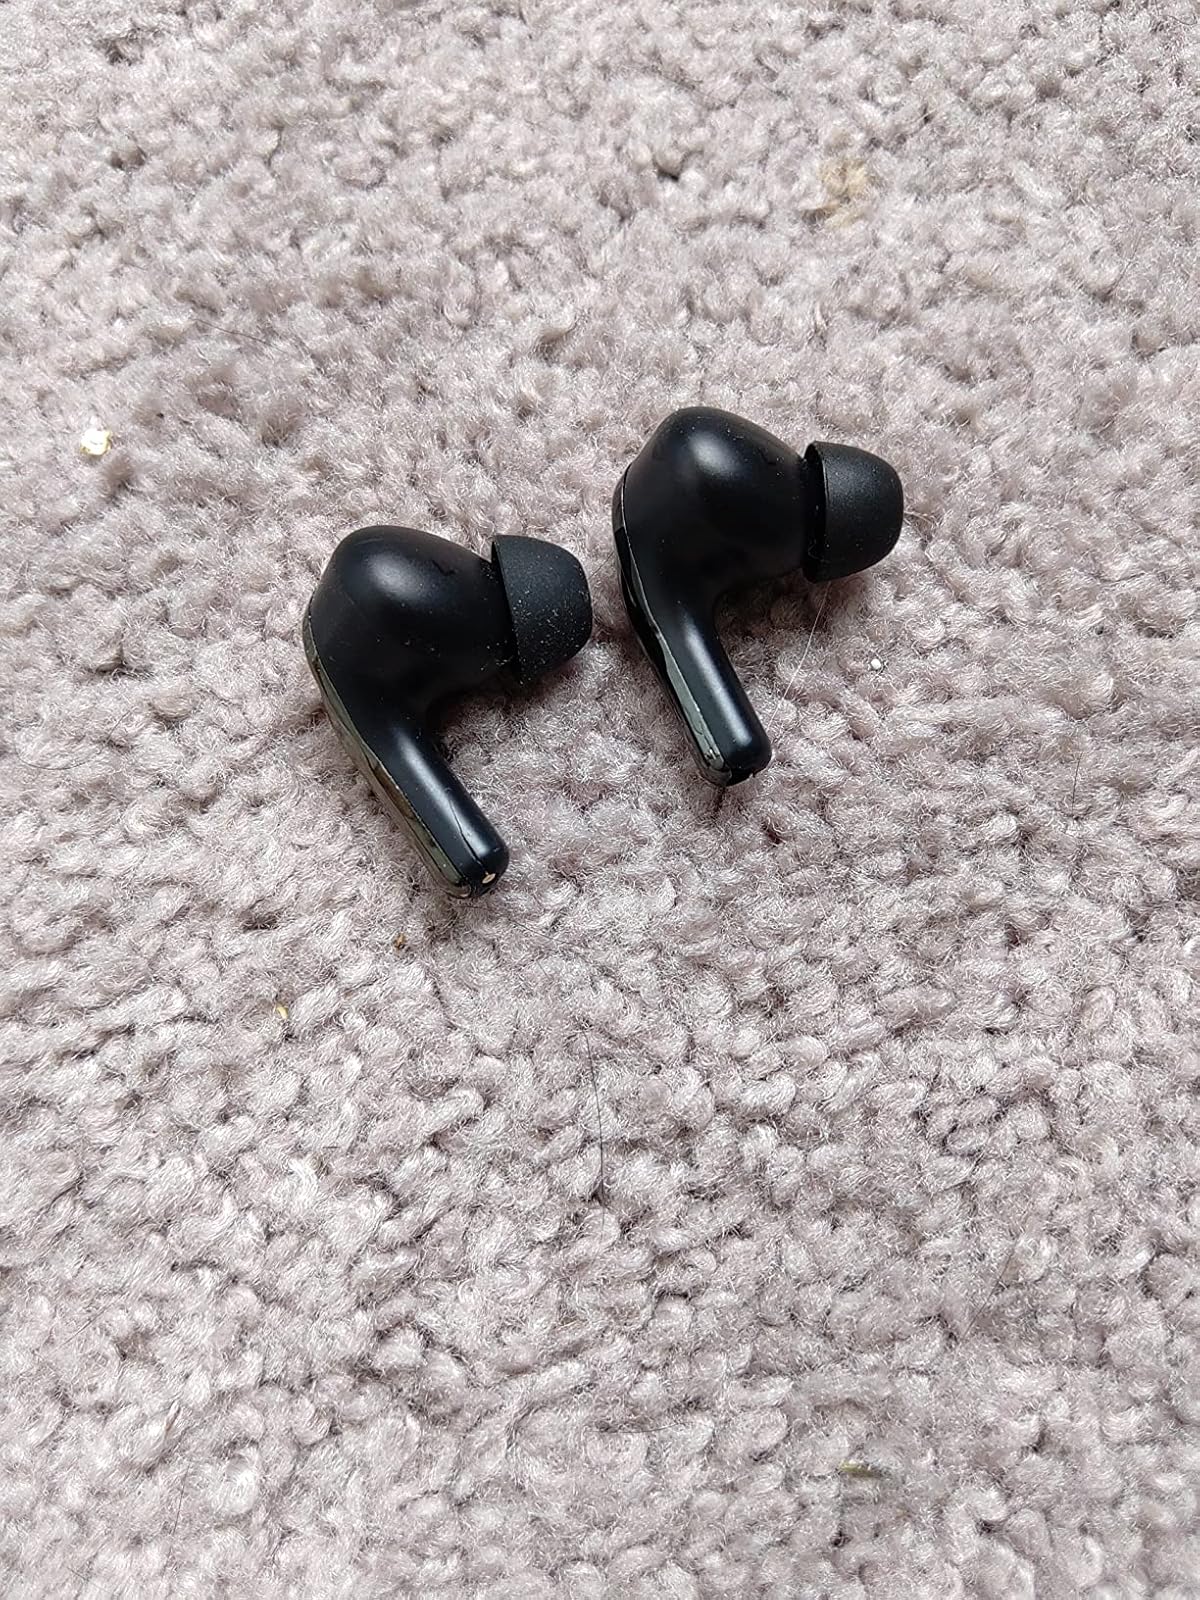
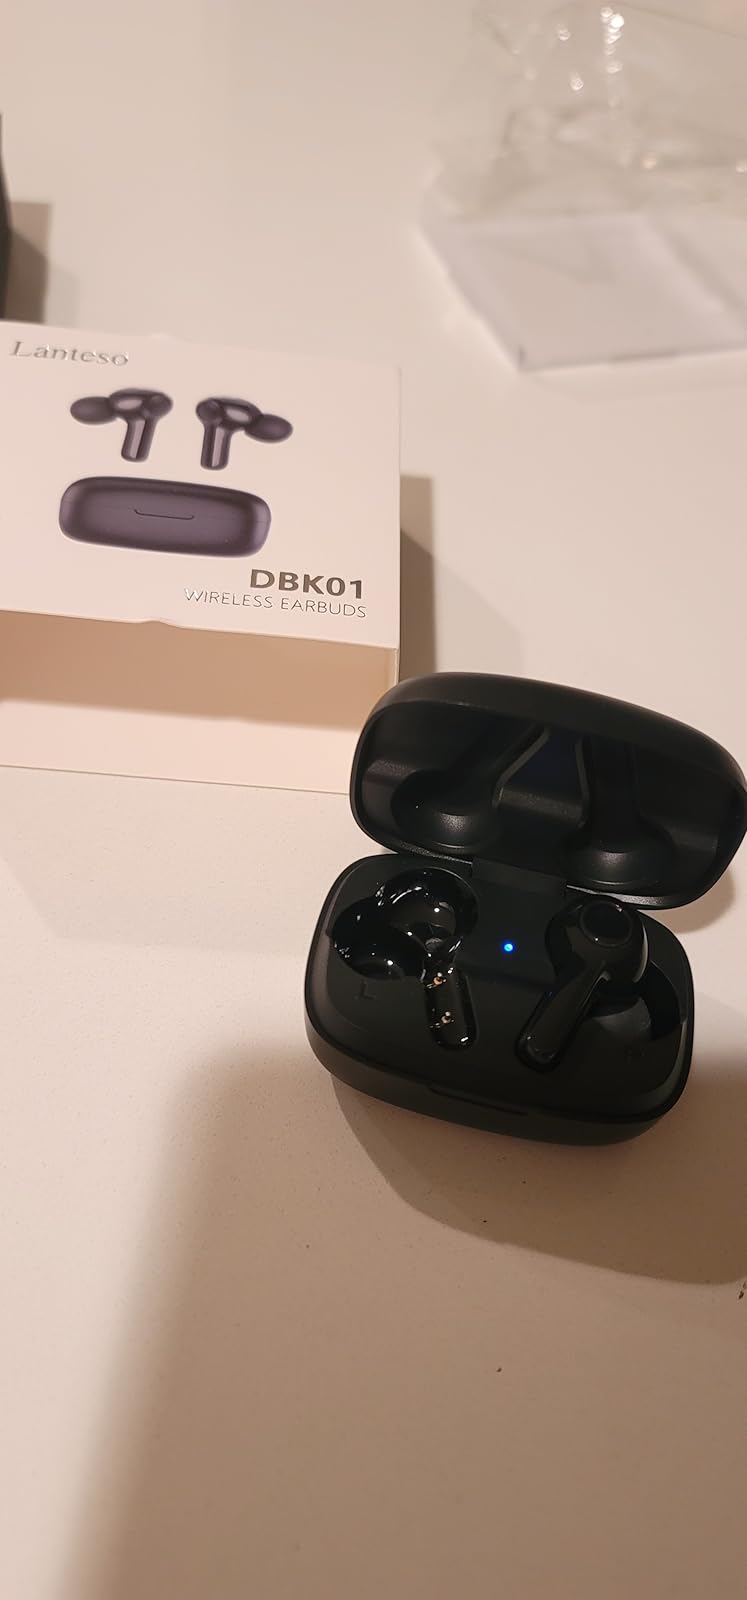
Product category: earbuds
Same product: no